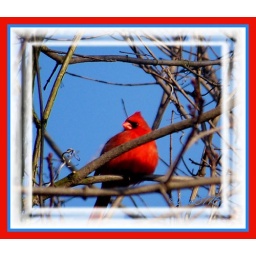
Perched up high in the blue sky !!